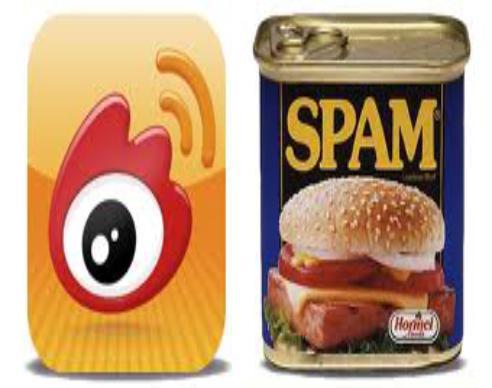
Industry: Leisure